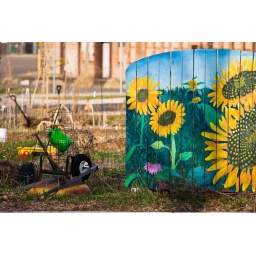
A community garden off of the Capitol city bike path. Nothing in the ground yet.